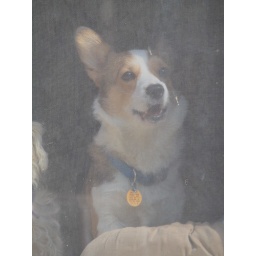
Connor is in the window of the guest bedroom, waiting for me to come home from work.